Appalachian Trail by state

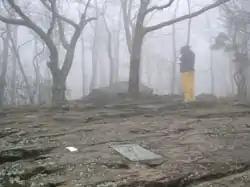
A hiker signs the register at the southern terminus of the AT on Springer Mountain

Georgia has of the trail, including the southern terminus at Springer Mountain (elevation ). An approach trail (not part of the AT) begins at the Amicalola Falls State Park visitor center. At , Blood Mountain is the highest point on the trail in Georgia. The AT and approach trail are managed and maintained by the Georgia Appalachian Trail Club.